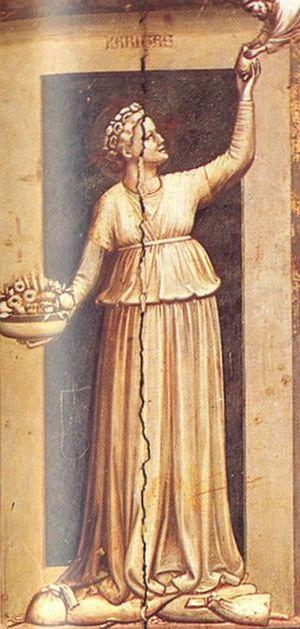
Marcel Proust, écrivain français du XIXᵉ siècle et du XXᵉ siècle, était amateur d'art, passion qu'il a transmise dans son œuvre littéraire. Issu d'une famille aisée et cultivée, il reçoit une éducation polyvalente, allant de l'art à la médecine, en passant par les classiques de la littérature. D'un milieu bourgeois, il fréquente les salons parisiens où il côtoie ses contemporains artistes et écrivains, comme Pablo Picasso ou Anatole France. Ses inspirations et influences se retrouvent dans À la recherche du temps perdu, sa fresque romanesque en 7 tomes et œuvre la plus connue. Ainsi, l'intrigue de La Recherche est ponctuée de nombreux moments de contemplation ou de références à des œuvres d'art réelles ou fictives, chères à l'inspiration et à l'écriture proustiennes.
Cet article décrit les personnages des romans constituant À la recherche du temps perdu, œuvre romanesque de Marcel Proust.